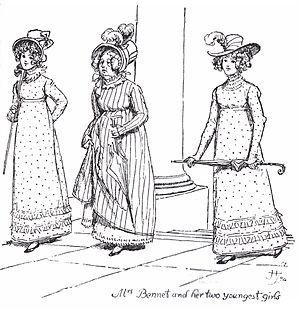
Orgueil et Préjugés, ch. 9
La famille Bennet est une famille de fiction imaginée par la romancière britannique Jane Austen. Elle occupe une place centrale dans le roman Orgueil et Préjugés car c'est la famille de l'héroïne, Elizabeth. Les relations complexes entre ses divers membres influencent l'évolution de l'intrigue. Dans une société où le mariage est le seul avenir envisageable pour une jeune fille de bonne famille, la présence au foyer de cinq filles à marier sans autres atouts que leur bonne mine, ne peut qu'être source de soucis. Or les époux Bennet n'assument pas leur rôle d'éducateurs ; la mère se démène si maladroitement, sous l'œil goguenard d'un mari indifférent, qu'elle fait fuir le jeune homme riche qui a remarqué l'aînée et la plus jolie de ses filles. Ces dernières ont des comportements bien différents selon l'éducation qu'elles ont reçue ou qu'elles se sont donnée : si les deux aînées, Jane et Elizabeth, ont une conduite irréprochable et sont appréciées de leur père, si Mary, la moins jolie, affiche des prétentions intellectuelles et musicales, les deux plus jeunes sont laissées presque à l'abandon sous la supervision brouillonne de leur mère.